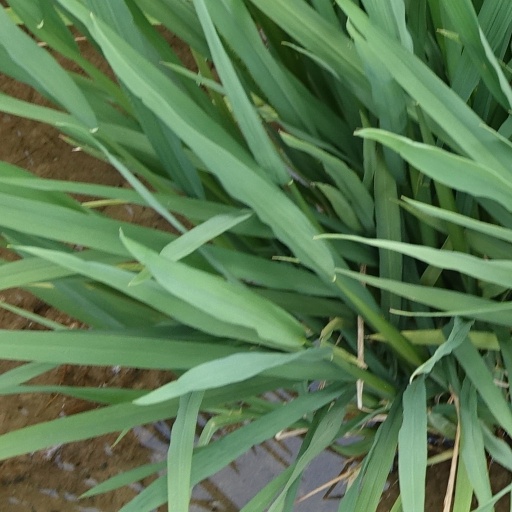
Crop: rice